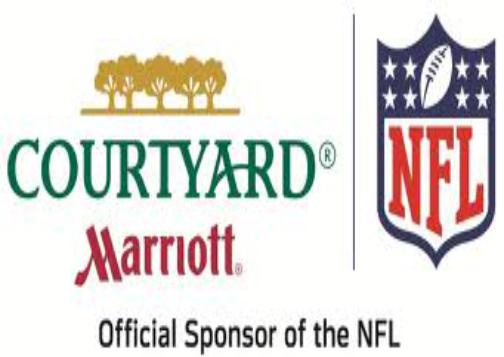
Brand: Marriott International
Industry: Others